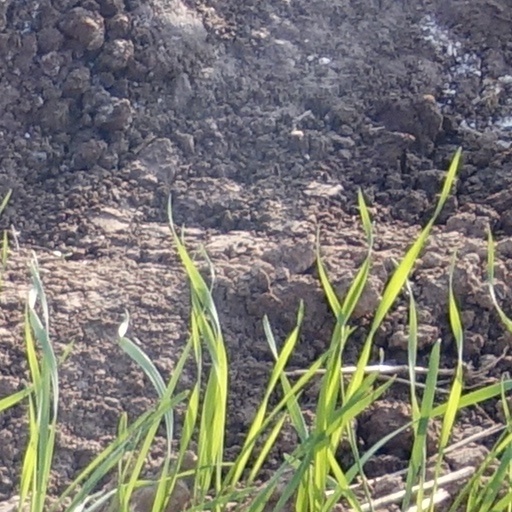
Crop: wheat